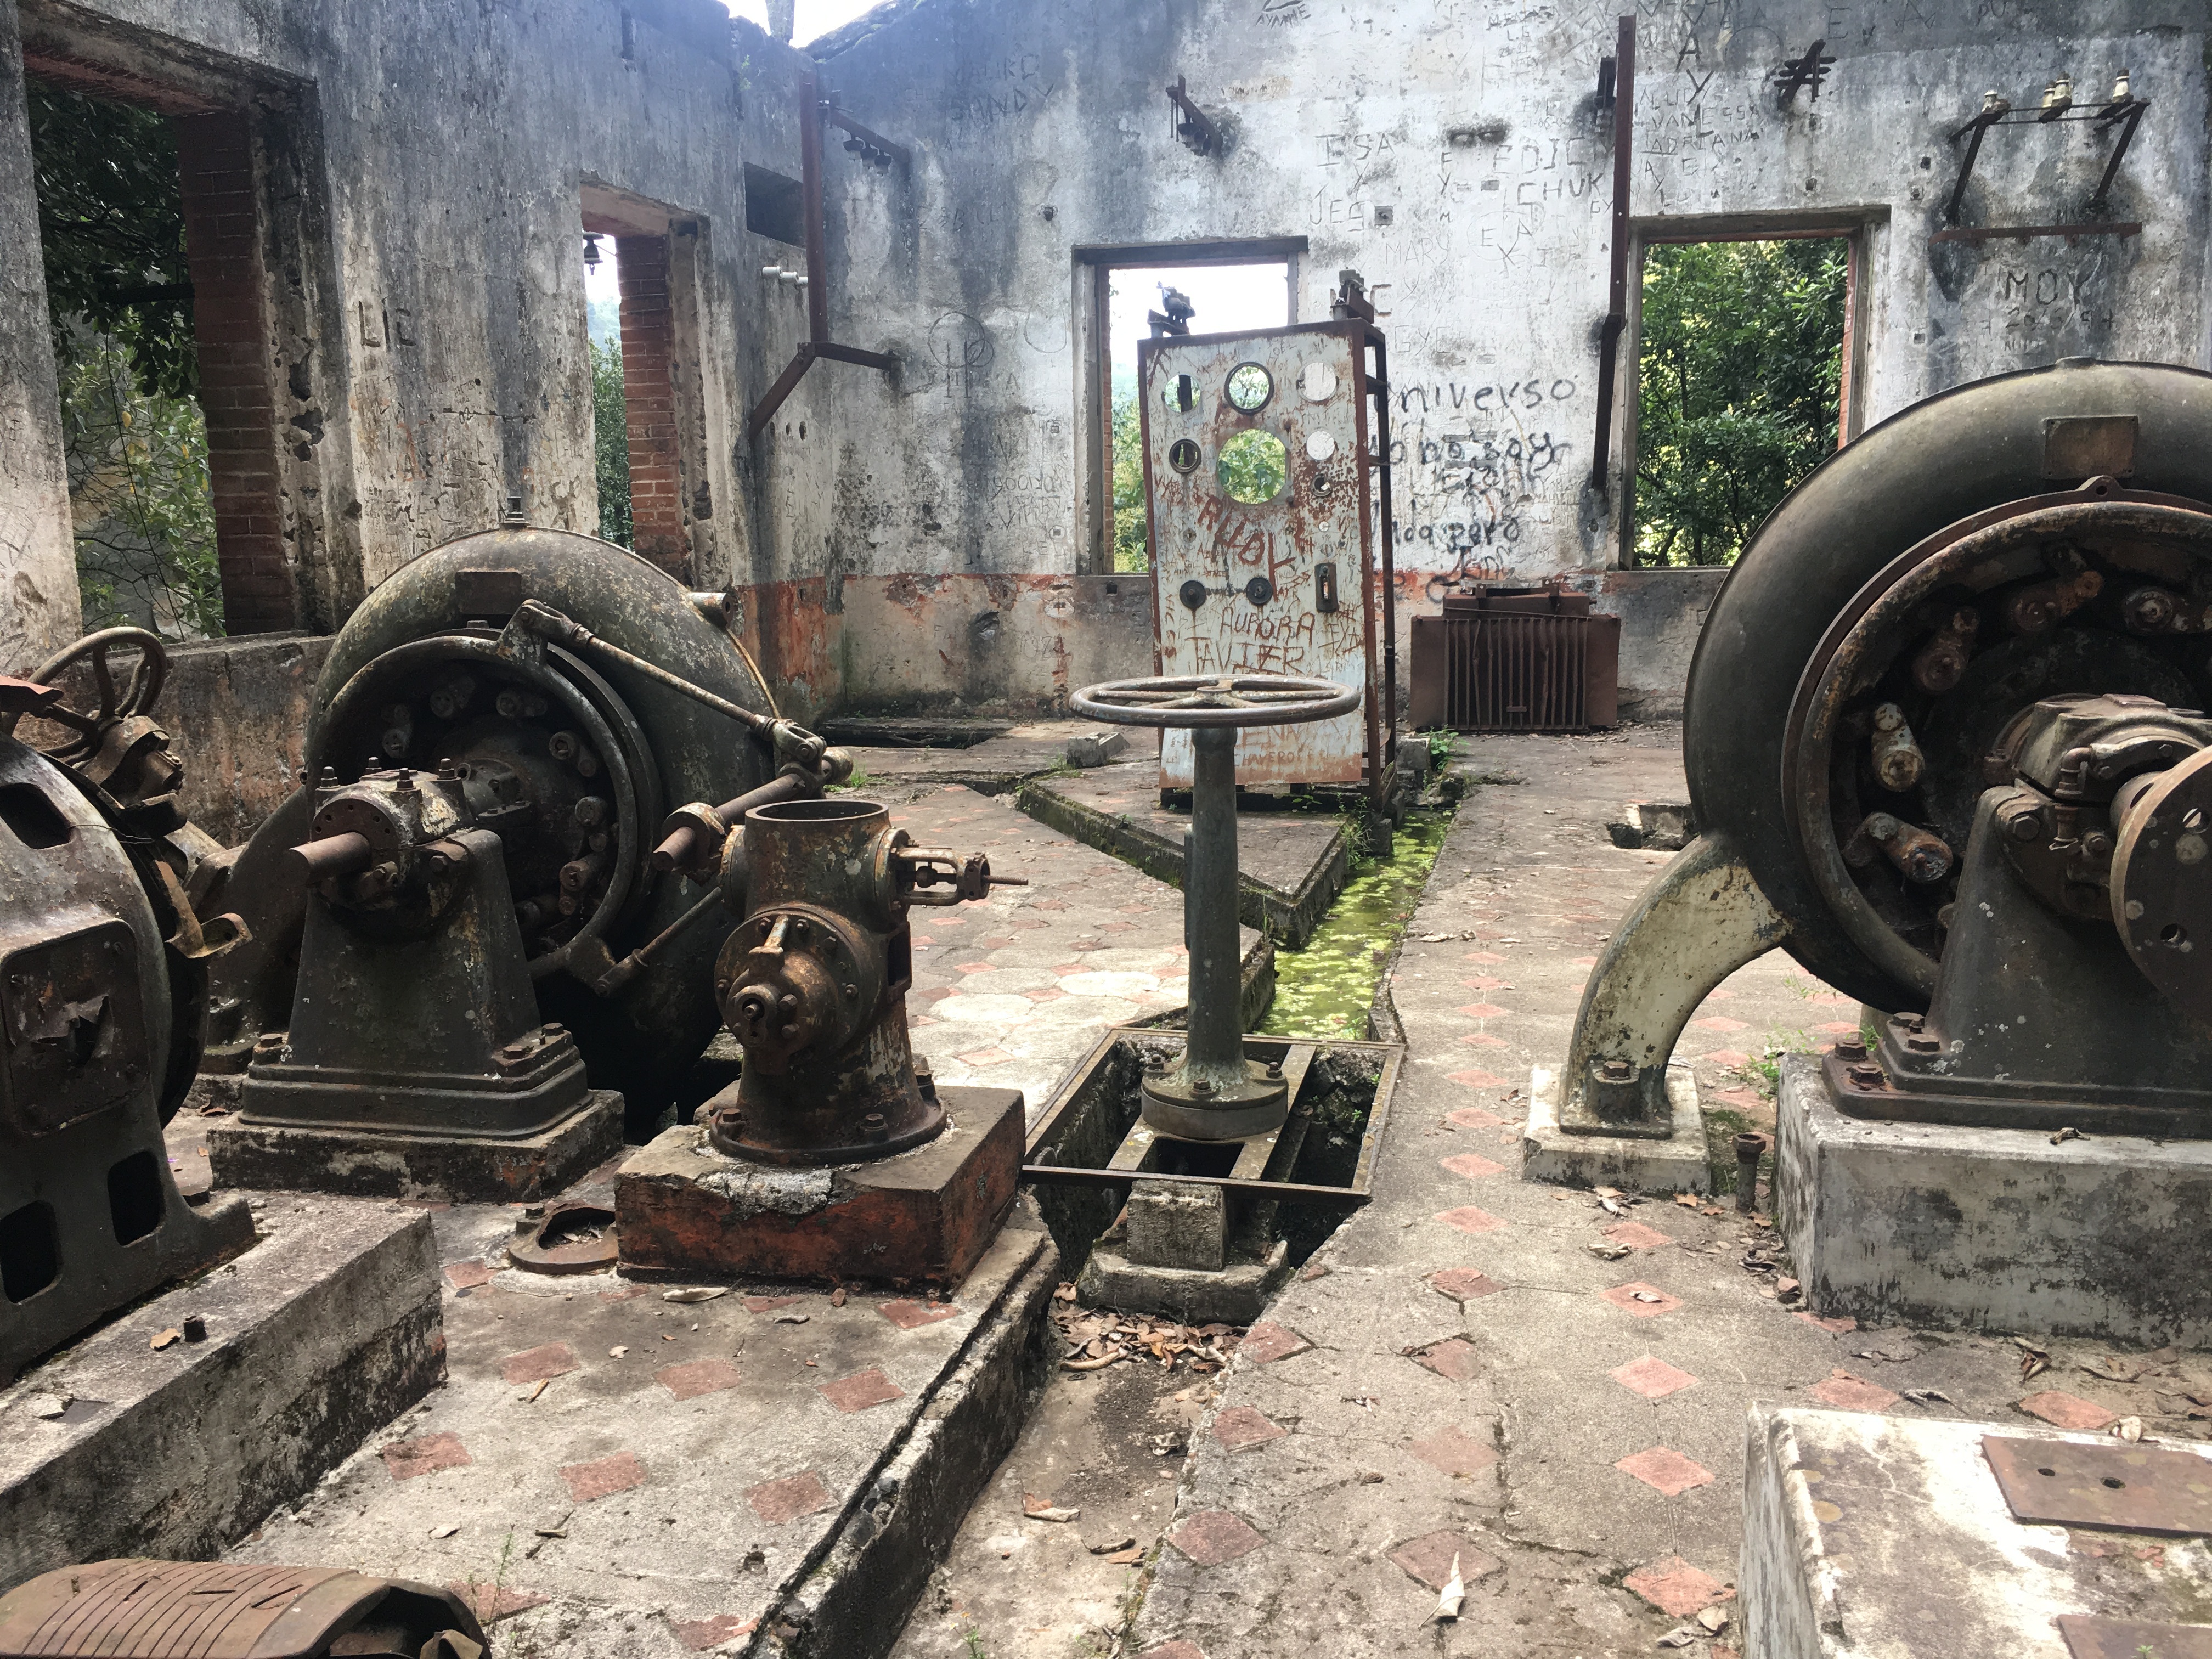
water, transport, machinery, bombs